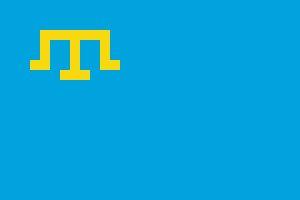
L'Assemblée des Tatars de Crimée, officiellement Majlis, c'est-à-dire Assemblée est l'assemblée des Tatars de Crimée située à l'origine à Simferopol. Il s'agit d'une structure représentative des Tatars de Crimée.
Tamga ou Tamgha « un timbre ou un sceau » est un sceau abstrait ou timbre utilisé par les peuples nomades d'Eurasie et par les cultures influencées par celle-ci. Le tamga était normalement l'emblème d'une tribu du clan ou de la famille. Ils étaient communs chez les nomades d'Eurasie à travers l'Antiquité classique et le Moyen Âge.